Arnsberg Forest Nature Park

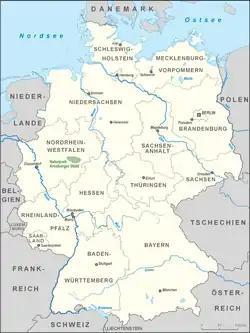
Location of the nature park within Germany

The Arnsberg Forest Nature Park is a nature park in the districts of Hochsauerlandkreis and Soest within the administrative region of Arnsberg in the German state of North Rhine-Westphalia. The park was established in 1960 and covers an area of 482 km. Nearly 350 km of the protection is forested and the park's wooded hills rise up to .